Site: brandenburg
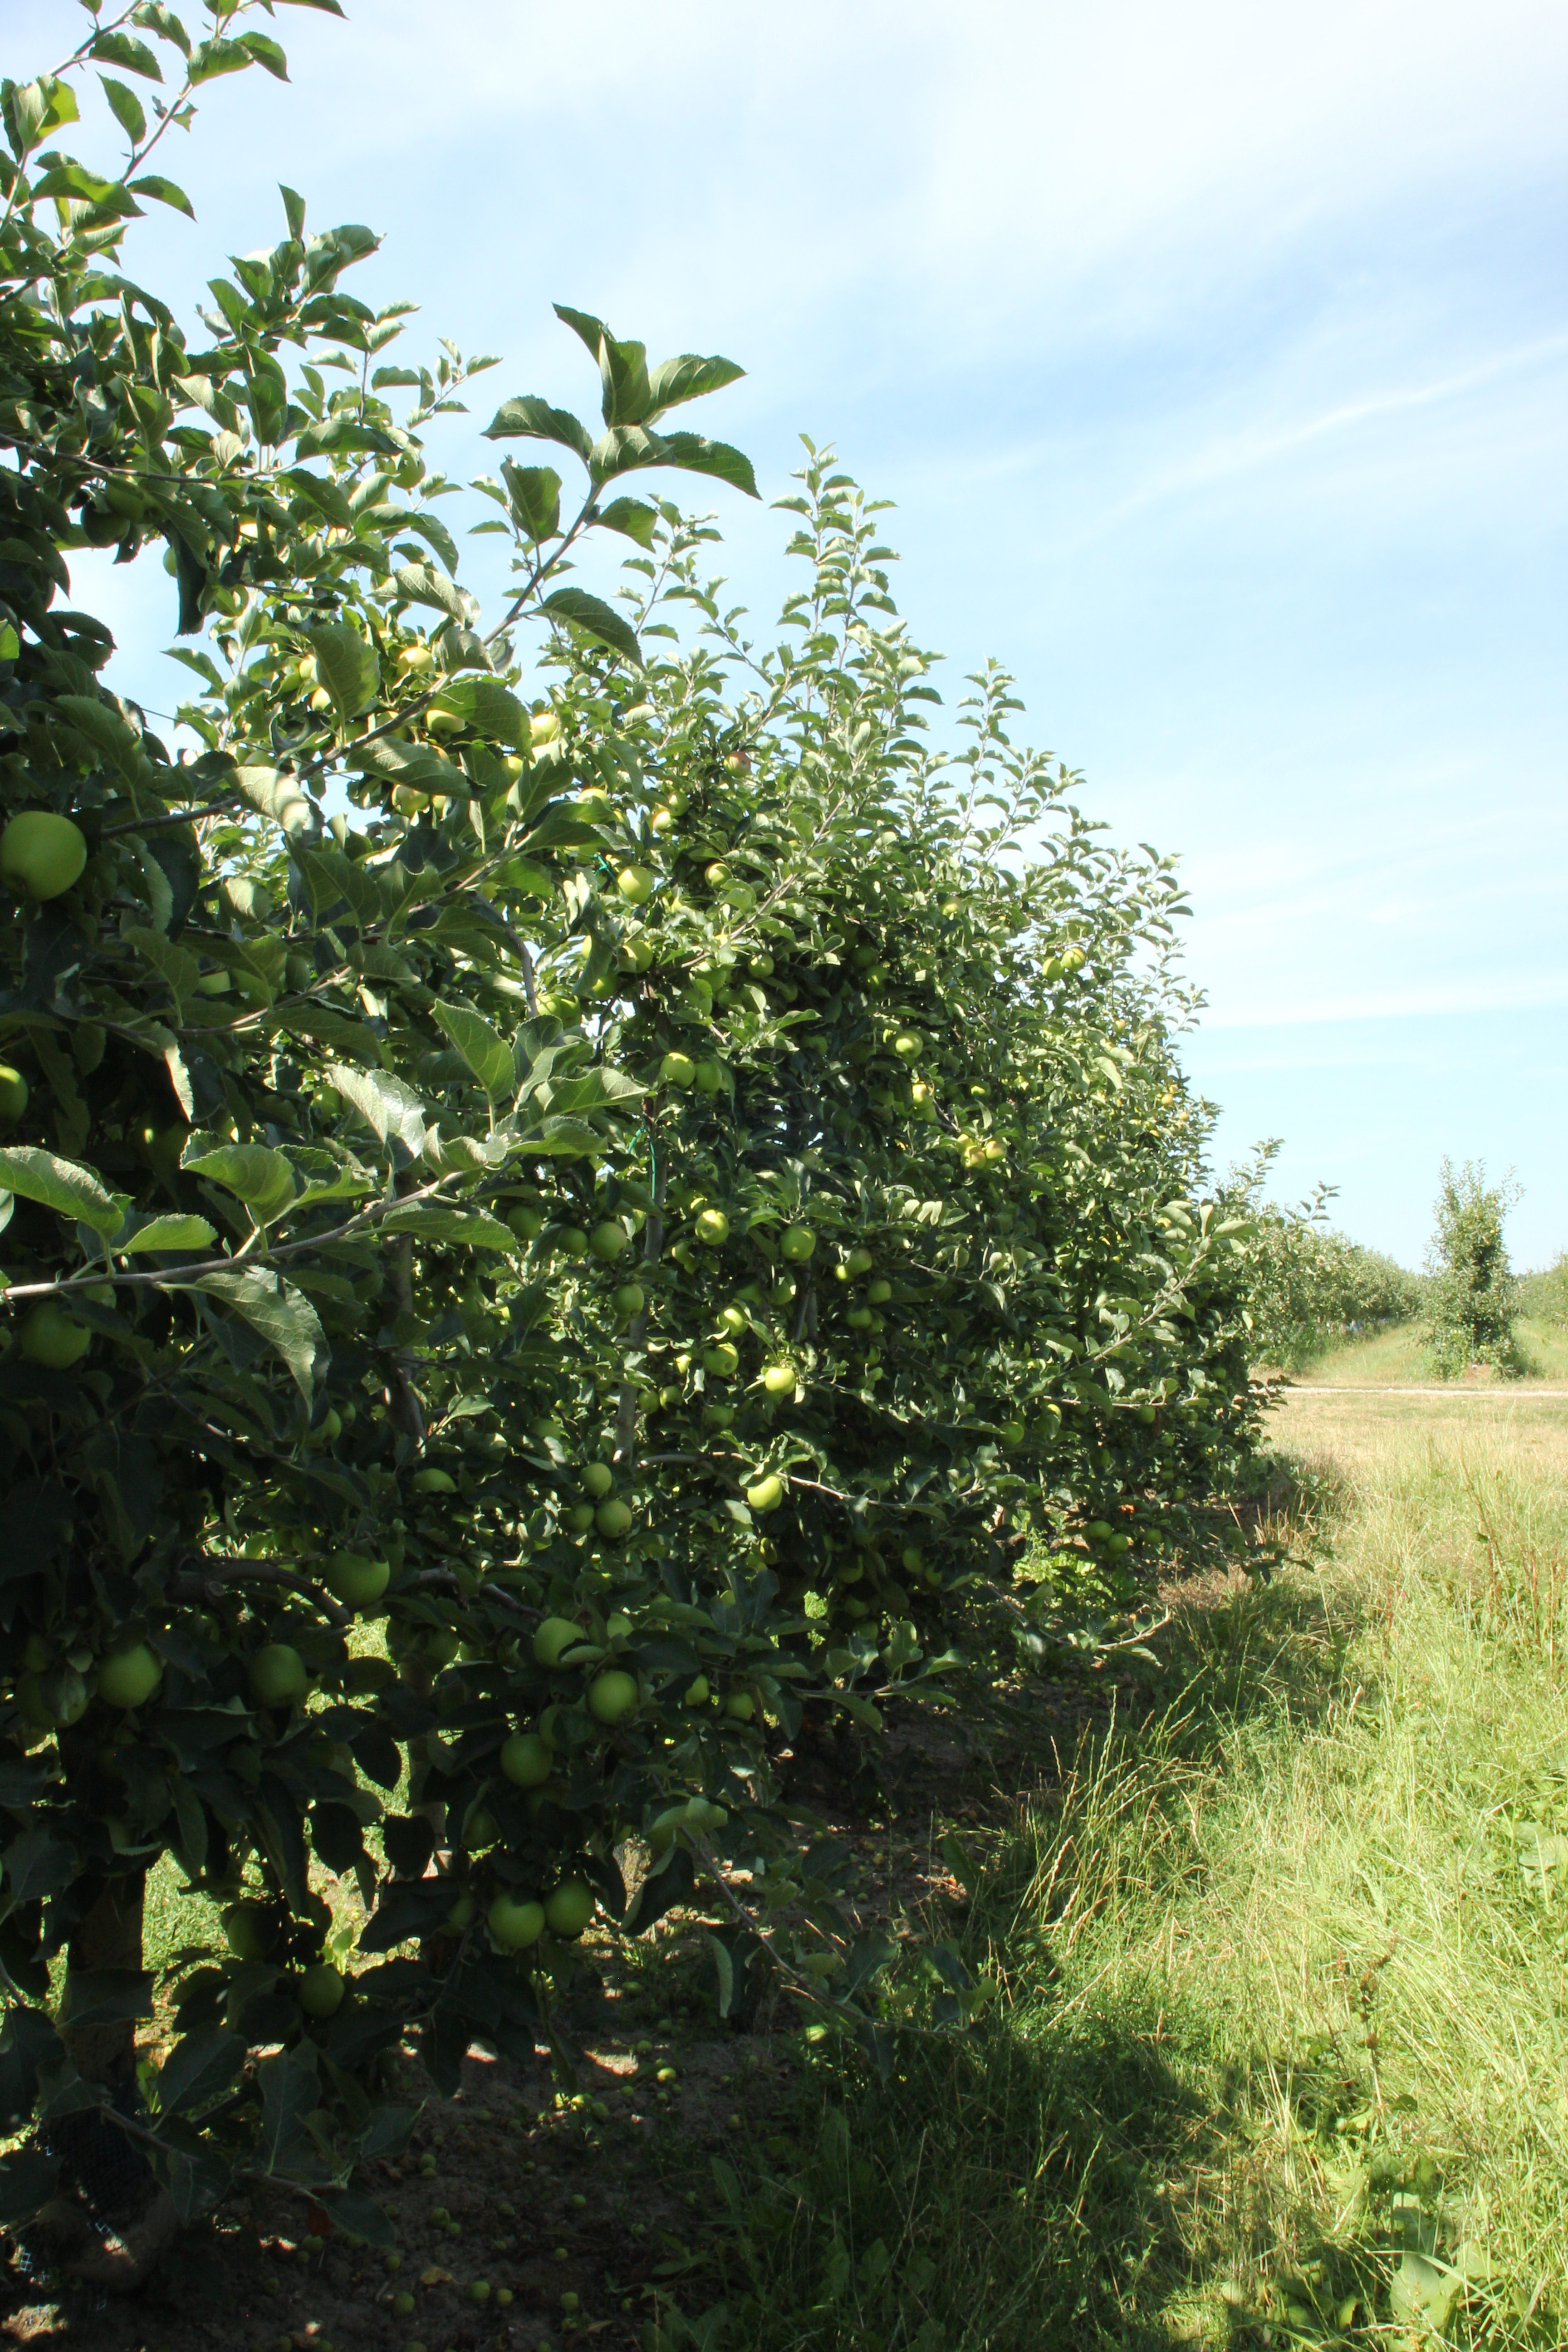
Growth stage (BBCH 77): Development of fruit